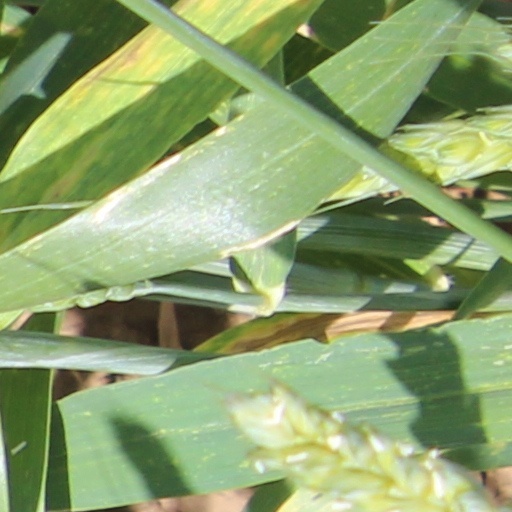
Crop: wheat